Shirobako

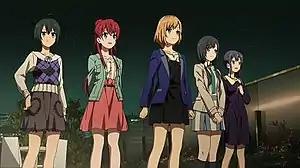
The main cast of Shirobako. From left to right: Misa Tōdō, Shizuka Sakaki, Aoi Miyamori, Ema Yasuhara and Midori Imai.

A manga adaptation titled , written by Kenji Sugihara and illustrated by Mizutama, began serialization in the November 2014 issue of ASCII Media Works' "Dengeki Daioh" magazine sold on September 27, 2014. A short manga based on the show's fictional series "The Third Girls Aerial Squad" was distributed by Takeshi Nogami at Comiket 88 in August 2015.